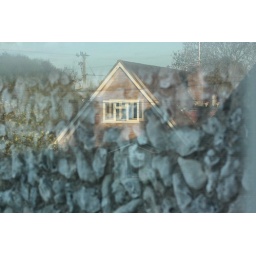
next door's reflection in my window with the stone wall behind the window. completely sooc. (y)